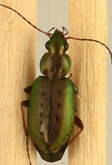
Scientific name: Agonum octopunctatum
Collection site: Smithsonian Environmental Research Center Site (SERC), plot SERC_007